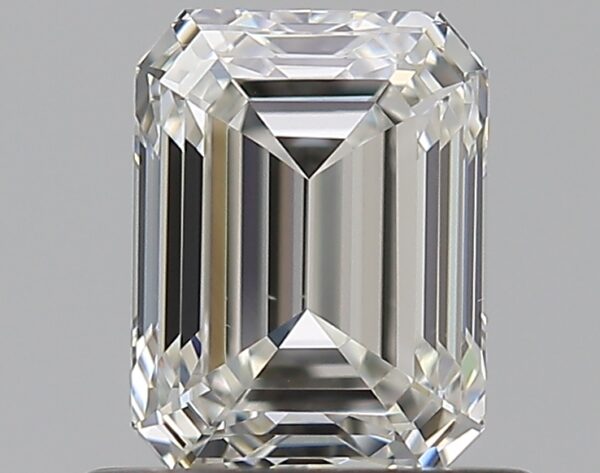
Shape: emerald
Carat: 0.7
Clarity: VVS2
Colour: H
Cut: VG
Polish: EX
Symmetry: EX
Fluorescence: N
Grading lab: GIA
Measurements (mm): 5.63 x 4.21 x 2.94